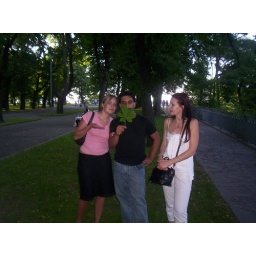
The chestunt leaf symbolizes Kiev. In the spring, the chestunt trees bloom in Kiev, their flowers like white candles burning in the night.